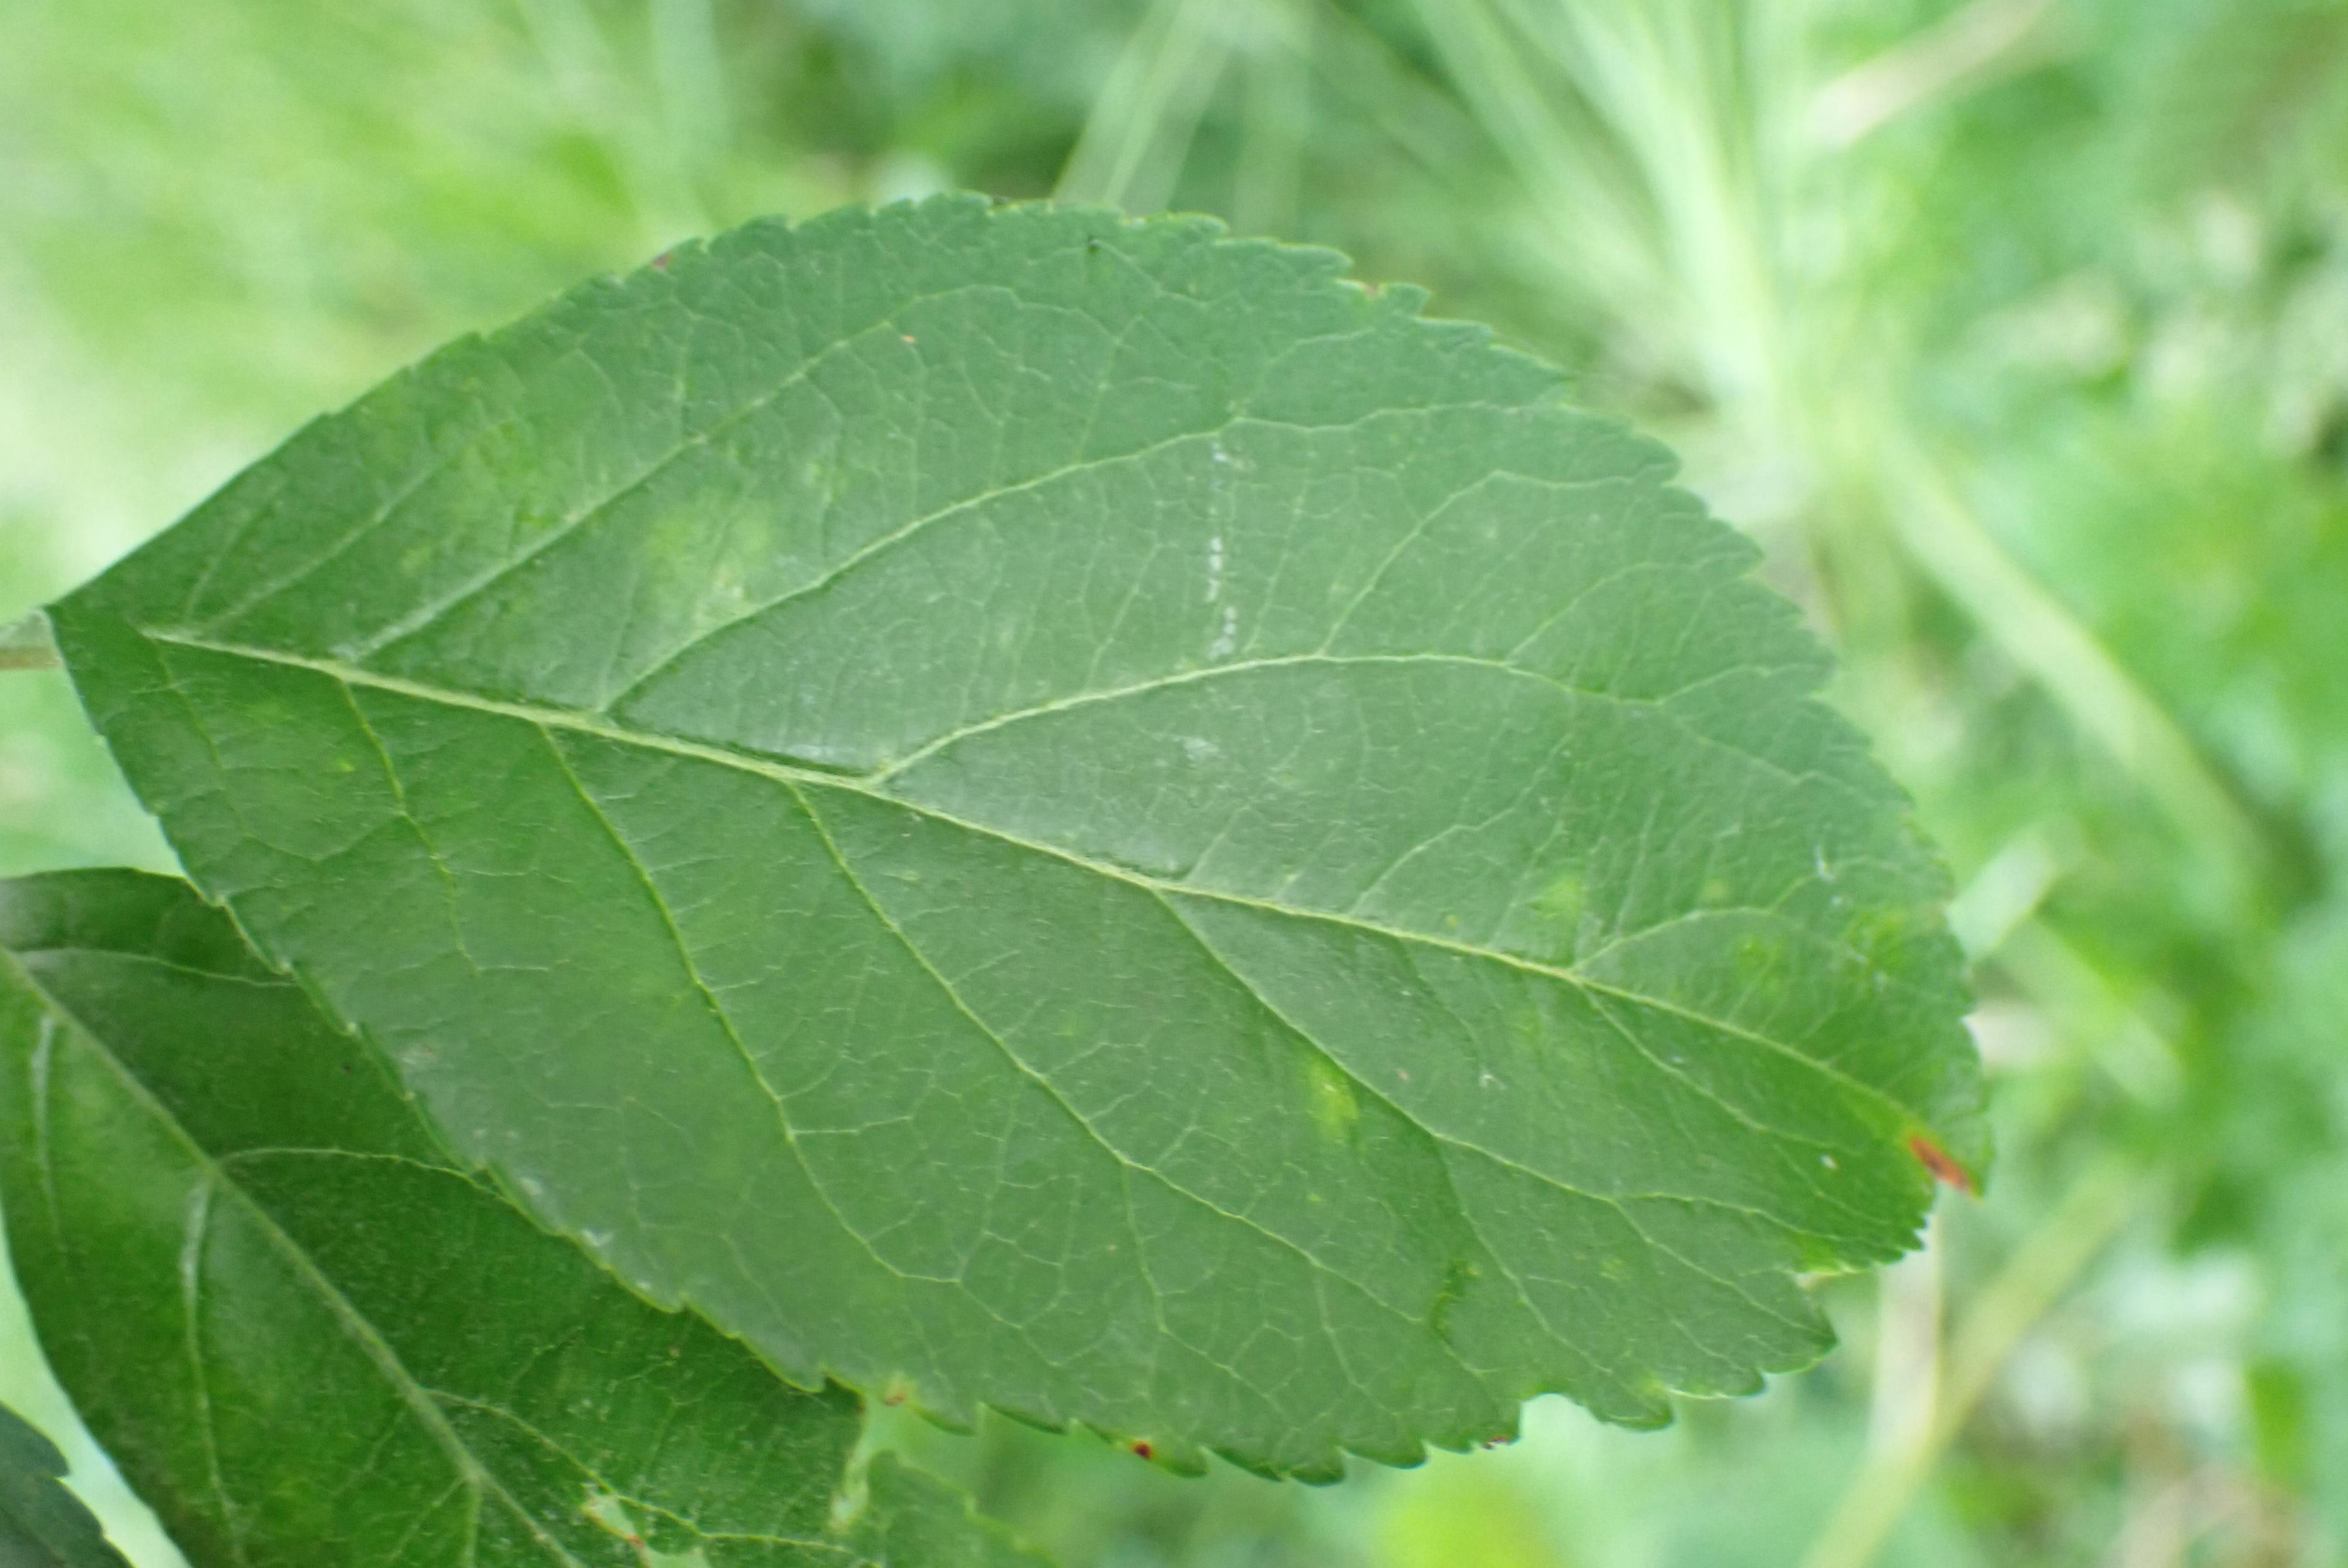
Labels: scab